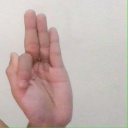
अक्षर: फ